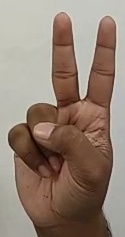
ASL sign: V